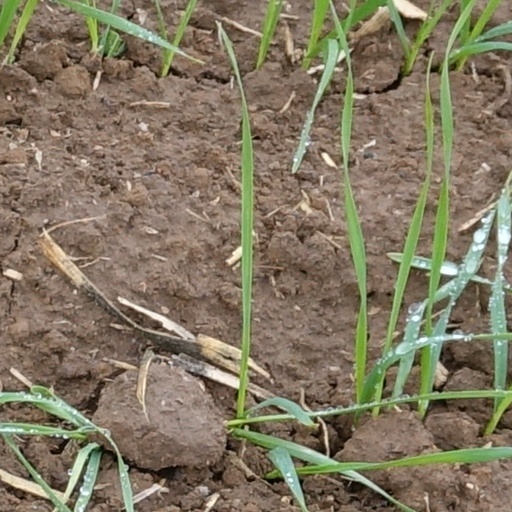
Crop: wheat